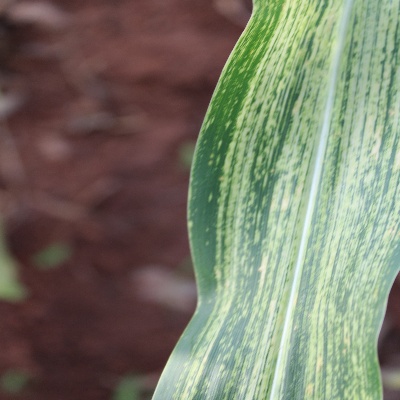
Crop: Maize
Condition: streak virus